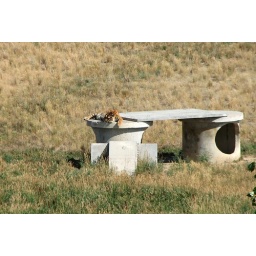
A tiger in a field